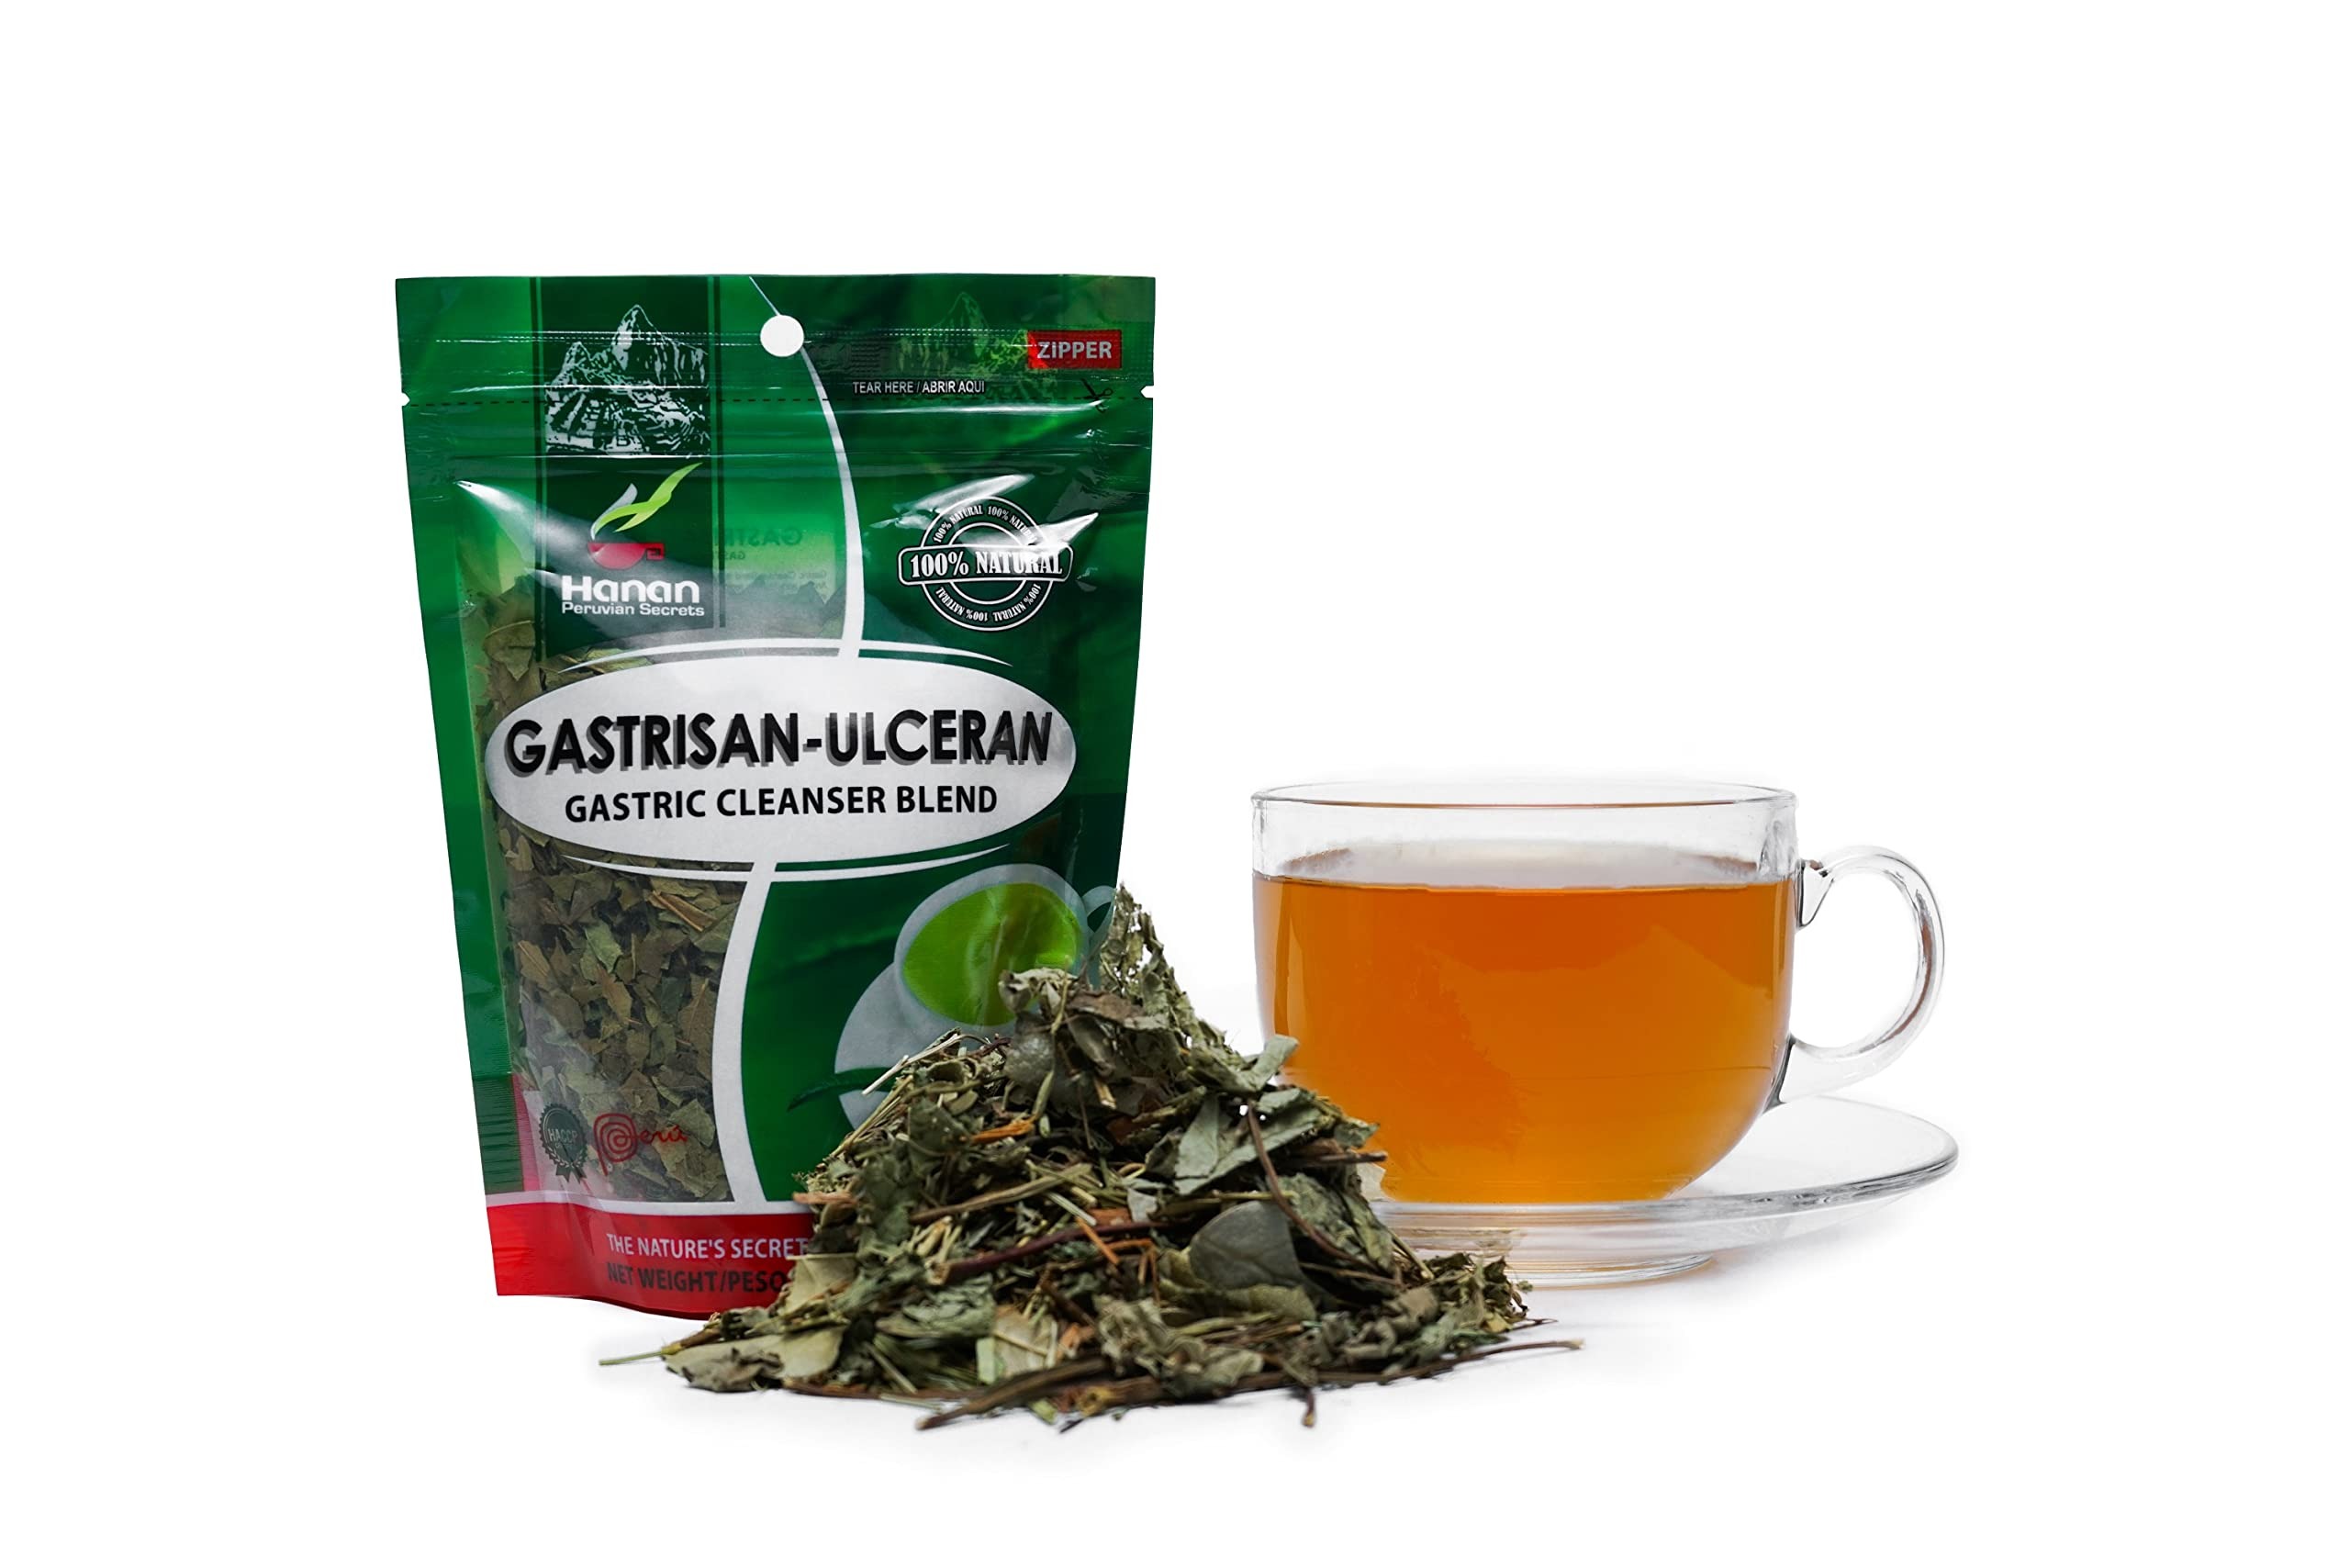
Item Name: Hanan Peruvian Secrets Gastrisan-Ulceran Herbal Tea | 100% Natural Gastric Cleanser | 1.76oz / 50g Loose Leaf Bag | Naturally Cleanses Digestive Tract and Relieves Stomach Discomfort
Bullet Point 1: 𝐍𝐀𝐓𝐔𝐑𝐀𝐋 𝐒𝐔𝐏𝐏𝐎𝐑𝐓 – Gastrisan-Ulceran is a blend of herbs that naturally cleanses the digestive tract, relieves occasional stomach discomfort and flatulence, and has been used by our ancestors for generations
Bullet Point 2: 𝐋𝐎𝐎𝐒𝐄 𝐋𝐄𝐀𝐅 –Each bag contains 1.76oz / 50g of Gastrisan-Ulceran that is ready to be brewed into the perfect cup of tea
Bullet Point 3: 𝐂𝐀𝐅𝐅𝐄𝐈𝐍𝐄 𝐅𝐑𝐄𝐄 – Because Gastrisan-Ulceran is caffeine-free, you can enjoy a cup of our delicious tea at any time of day
Bullet Point 4: 𝐂𝐑𝐀𝐅𝐓𝐄𝐃 𝐁𝐘 𝐍𝐀𝐓𝐔𝐑𝐄 – Our herbal teas contain no preservatives, artificial colors, or additives. Our teas are simply harvested, processed, and stored to ensure maximum quality and safety
Bullet Point 5: 𝐇𝐀𝐍𝐀𝐍 𝐇𝐄𝐑𝐁𝐀𝐋 𝐓𝐄𝐀𝐒 – We offer more than 60 different varieties of herbal teas and infusions. Originating in the Amazon rainforest and the Andes mountain range, the world's finest herbs and other plants are grown in soils rich in beneficial nutrients and vitamins. Our herbs are maintained in their whole and unaltered form to provide you with their utmost beneficial potency
Product Description: Gastric Cleanser Blend is a unique mixture of carefully selected herbs from the Andes and Amazon regions of south America. This powerful -effective herbal infusion has traditionally been used since ancient times to naturally cleanse the digestive tract, relieve occasional stomach discomfort.* Statements regarding dietary supplements have not been evaluated by the FDA and are not intended to diagnose, treat, cure, or prevent any disease or health condition.
Value: 1.76
Unit: Ounce

Price: 11.99